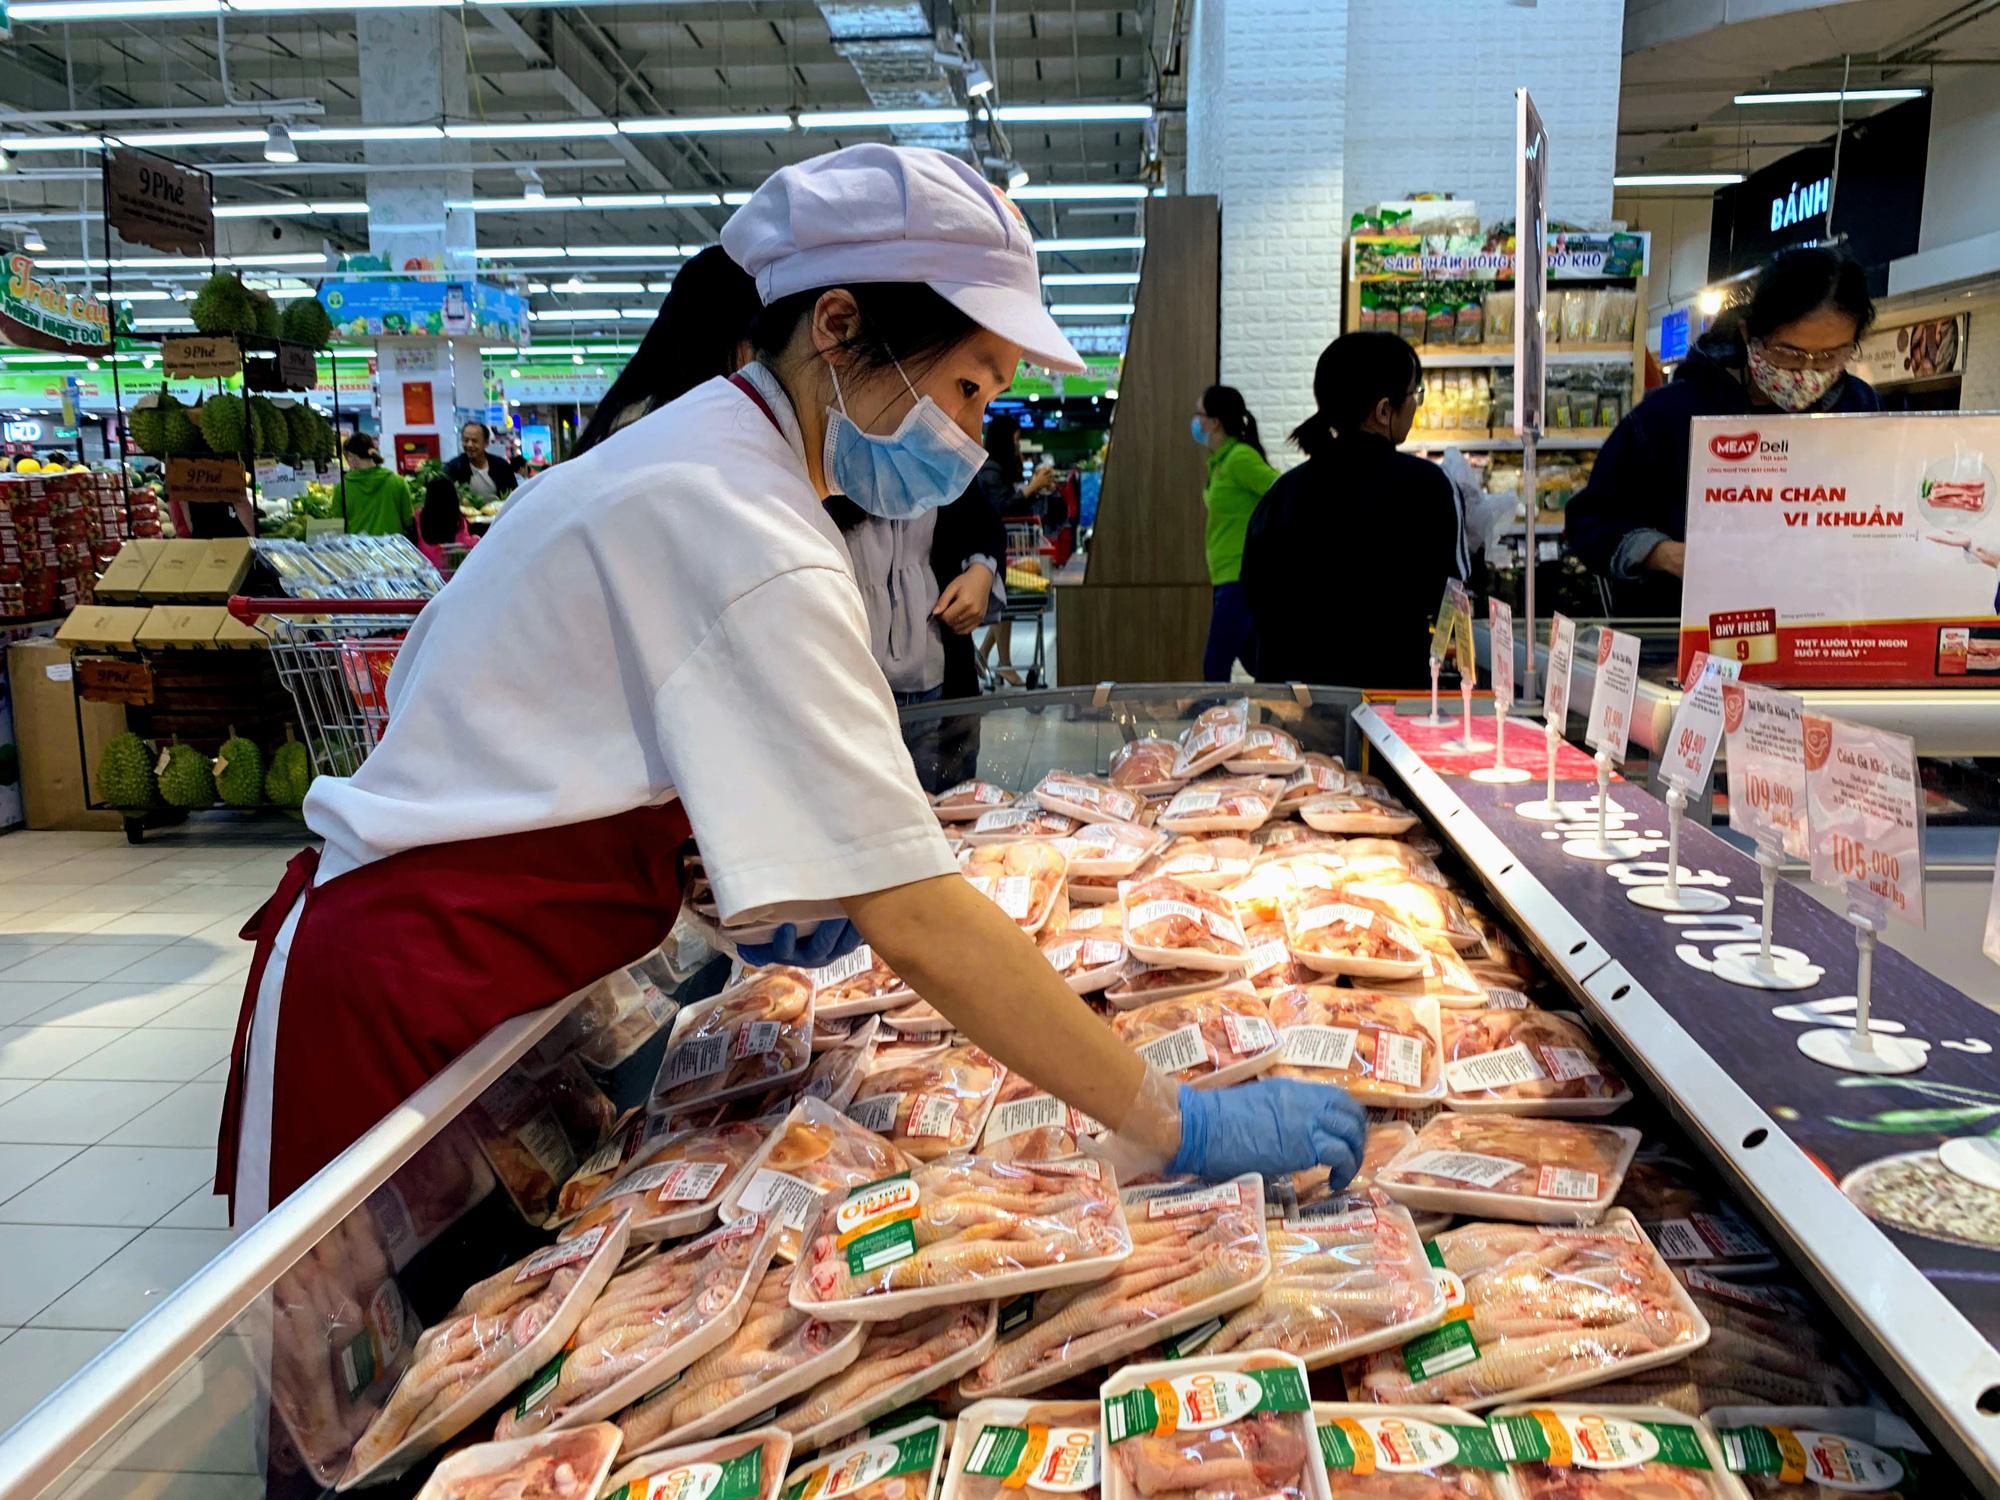
có nhiều khay hàng hoá xuất hiện ở trước mặt nhân viên siêu thị